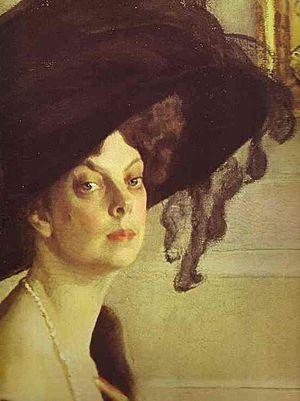
Le Portrait de la princesse Olga Orlova est un tableau de Valentin Serov, réalisé dans les années 1909-1911.